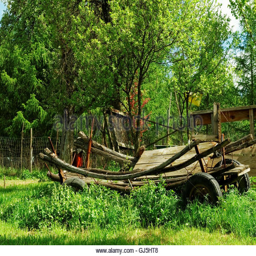
old rack broken wagon in the field with grass